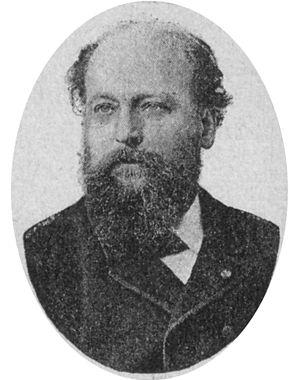
Charles Grandmougin, né à Vesoul le 17 janvier 1850 et mort le 28 avril 1930, était un poète et dramaturge français.
Cet article est une liste des personnalités liées à Vesoul, préfecture du département de la Haute-Saône. De nombreuses célébrités ont un rapport avec la commune, soit parce qu'elles y sont nées, décédées, y ont vécu ou travaillé.
Cette page dresse une liste de personnalités mortes au cours de l'année 1930 présentée dans l'ordre chronologique.